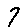
Label: 7